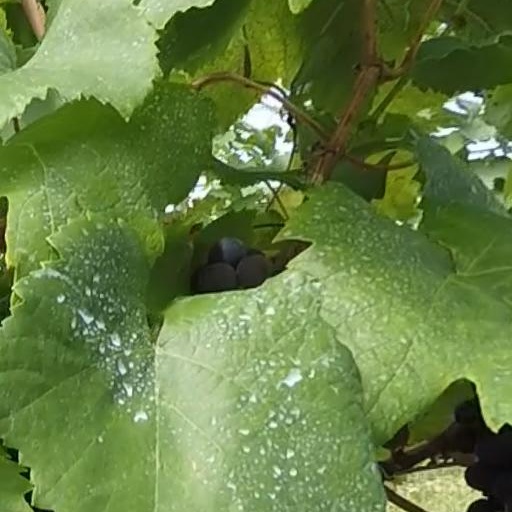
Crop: grape